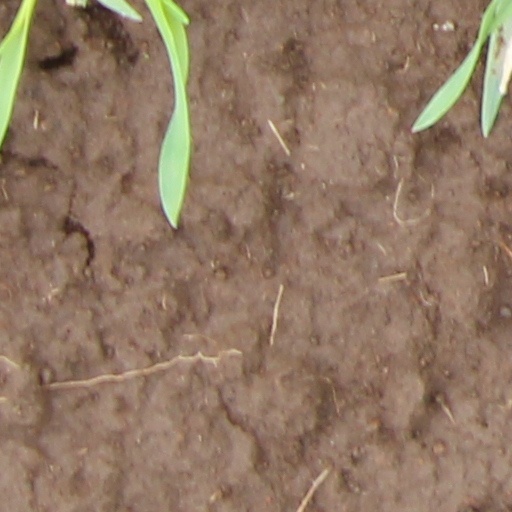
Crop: wheat